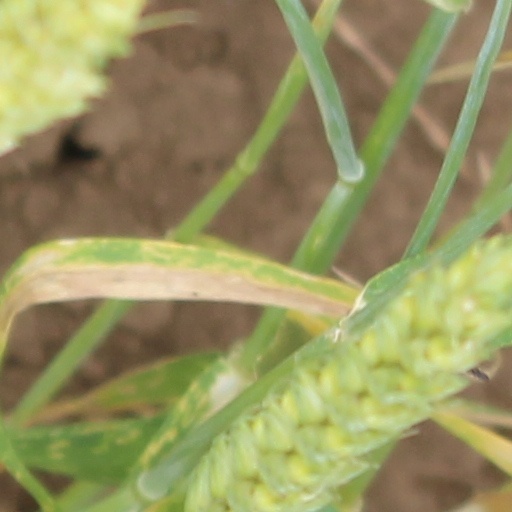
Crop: wheat